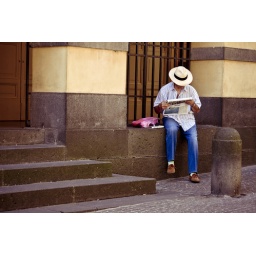
the man in the yellow hat